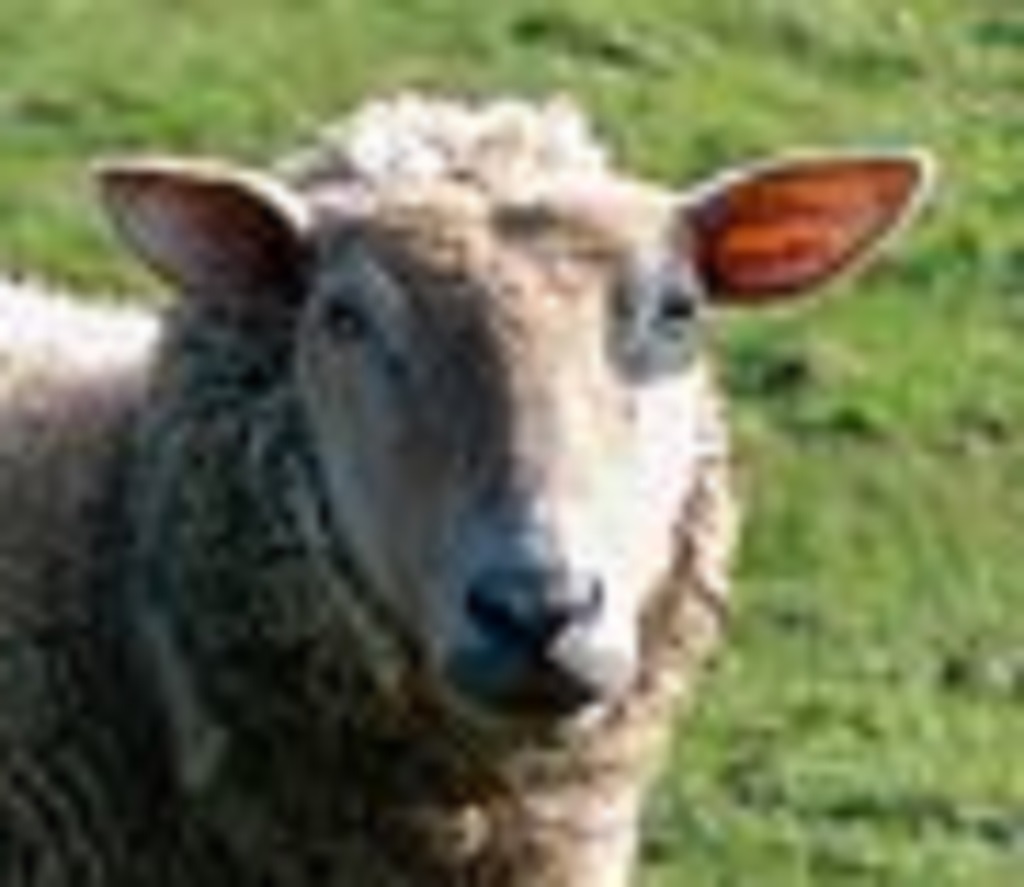
Label: no pain